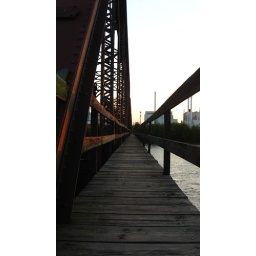
old train bridge in the city